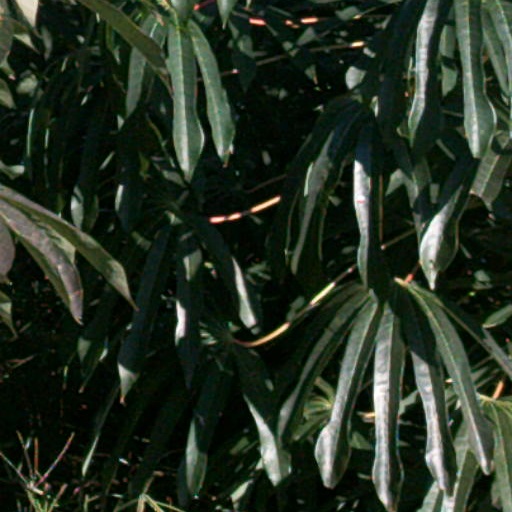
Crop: cassava